Battles Without Honor and Humanity: Police Tactics

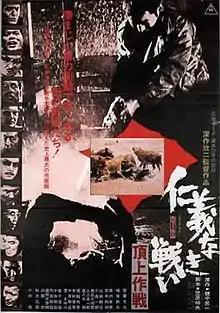
Theatrical release poster

is a 1974 Japanese yakuza film directed by Kinji Fukasaku. It is the fourth film in a five-part series that Fukasaku made in a span of just two years.